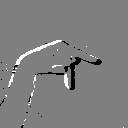
ASL letter: p